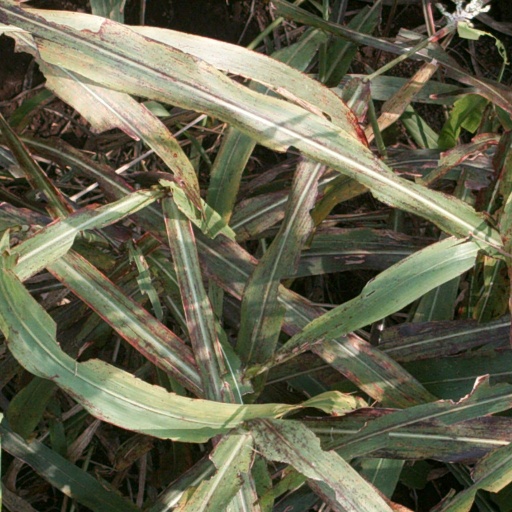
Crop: sorghum